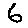
Label: 6